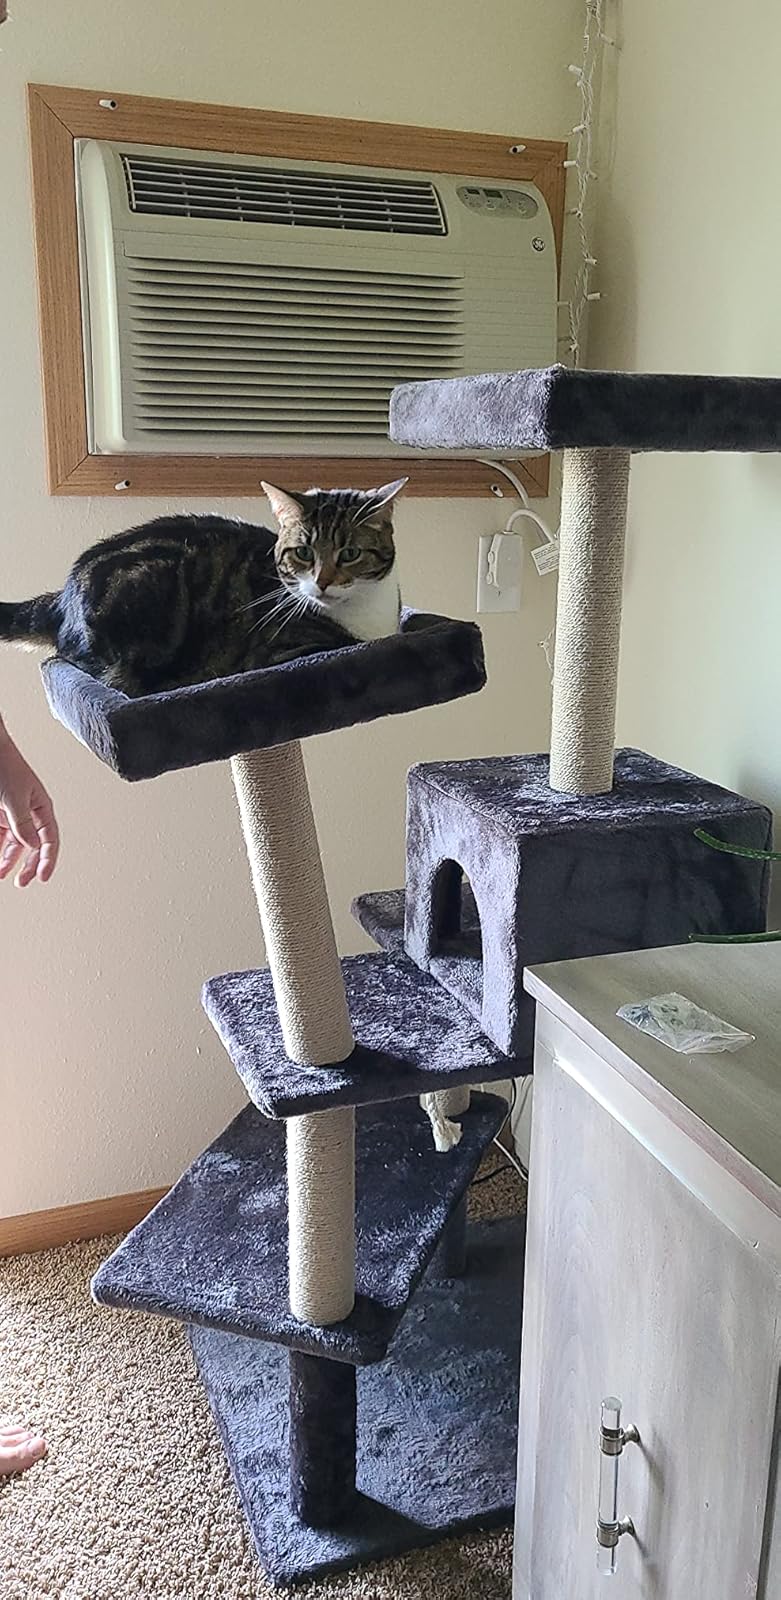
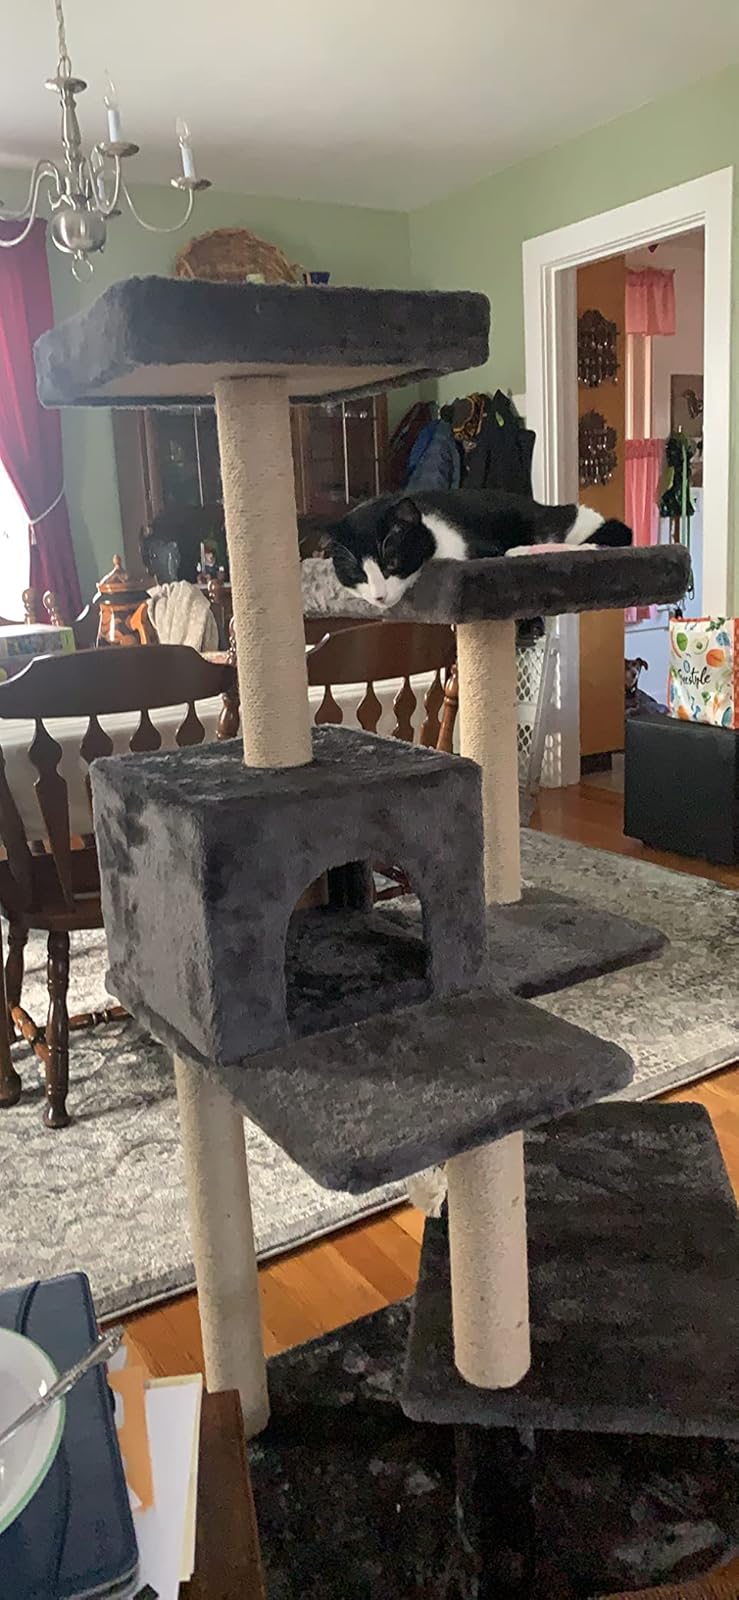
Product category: items_cat tree
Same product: yes